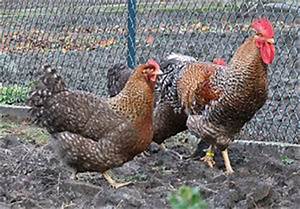
Label: gallina